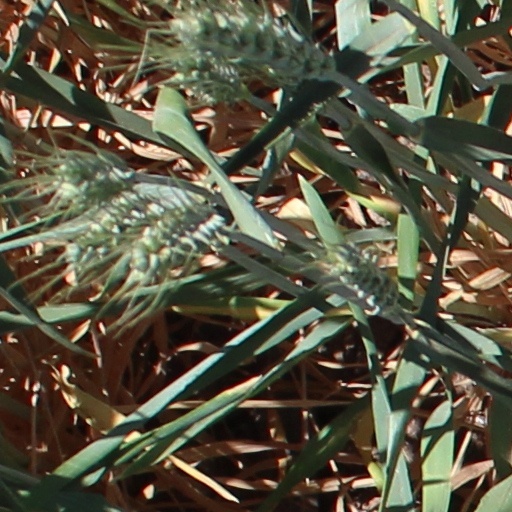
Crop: wheat